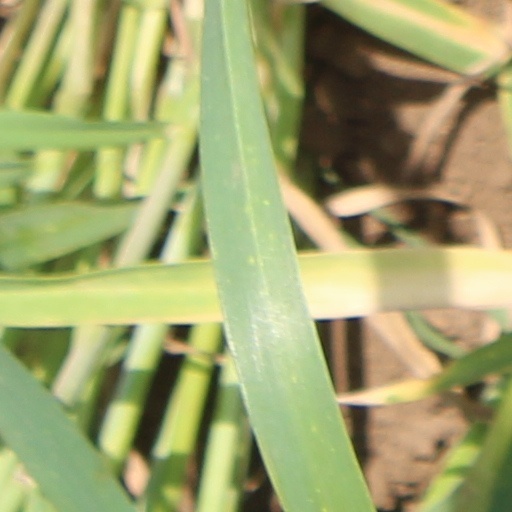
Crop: wheat